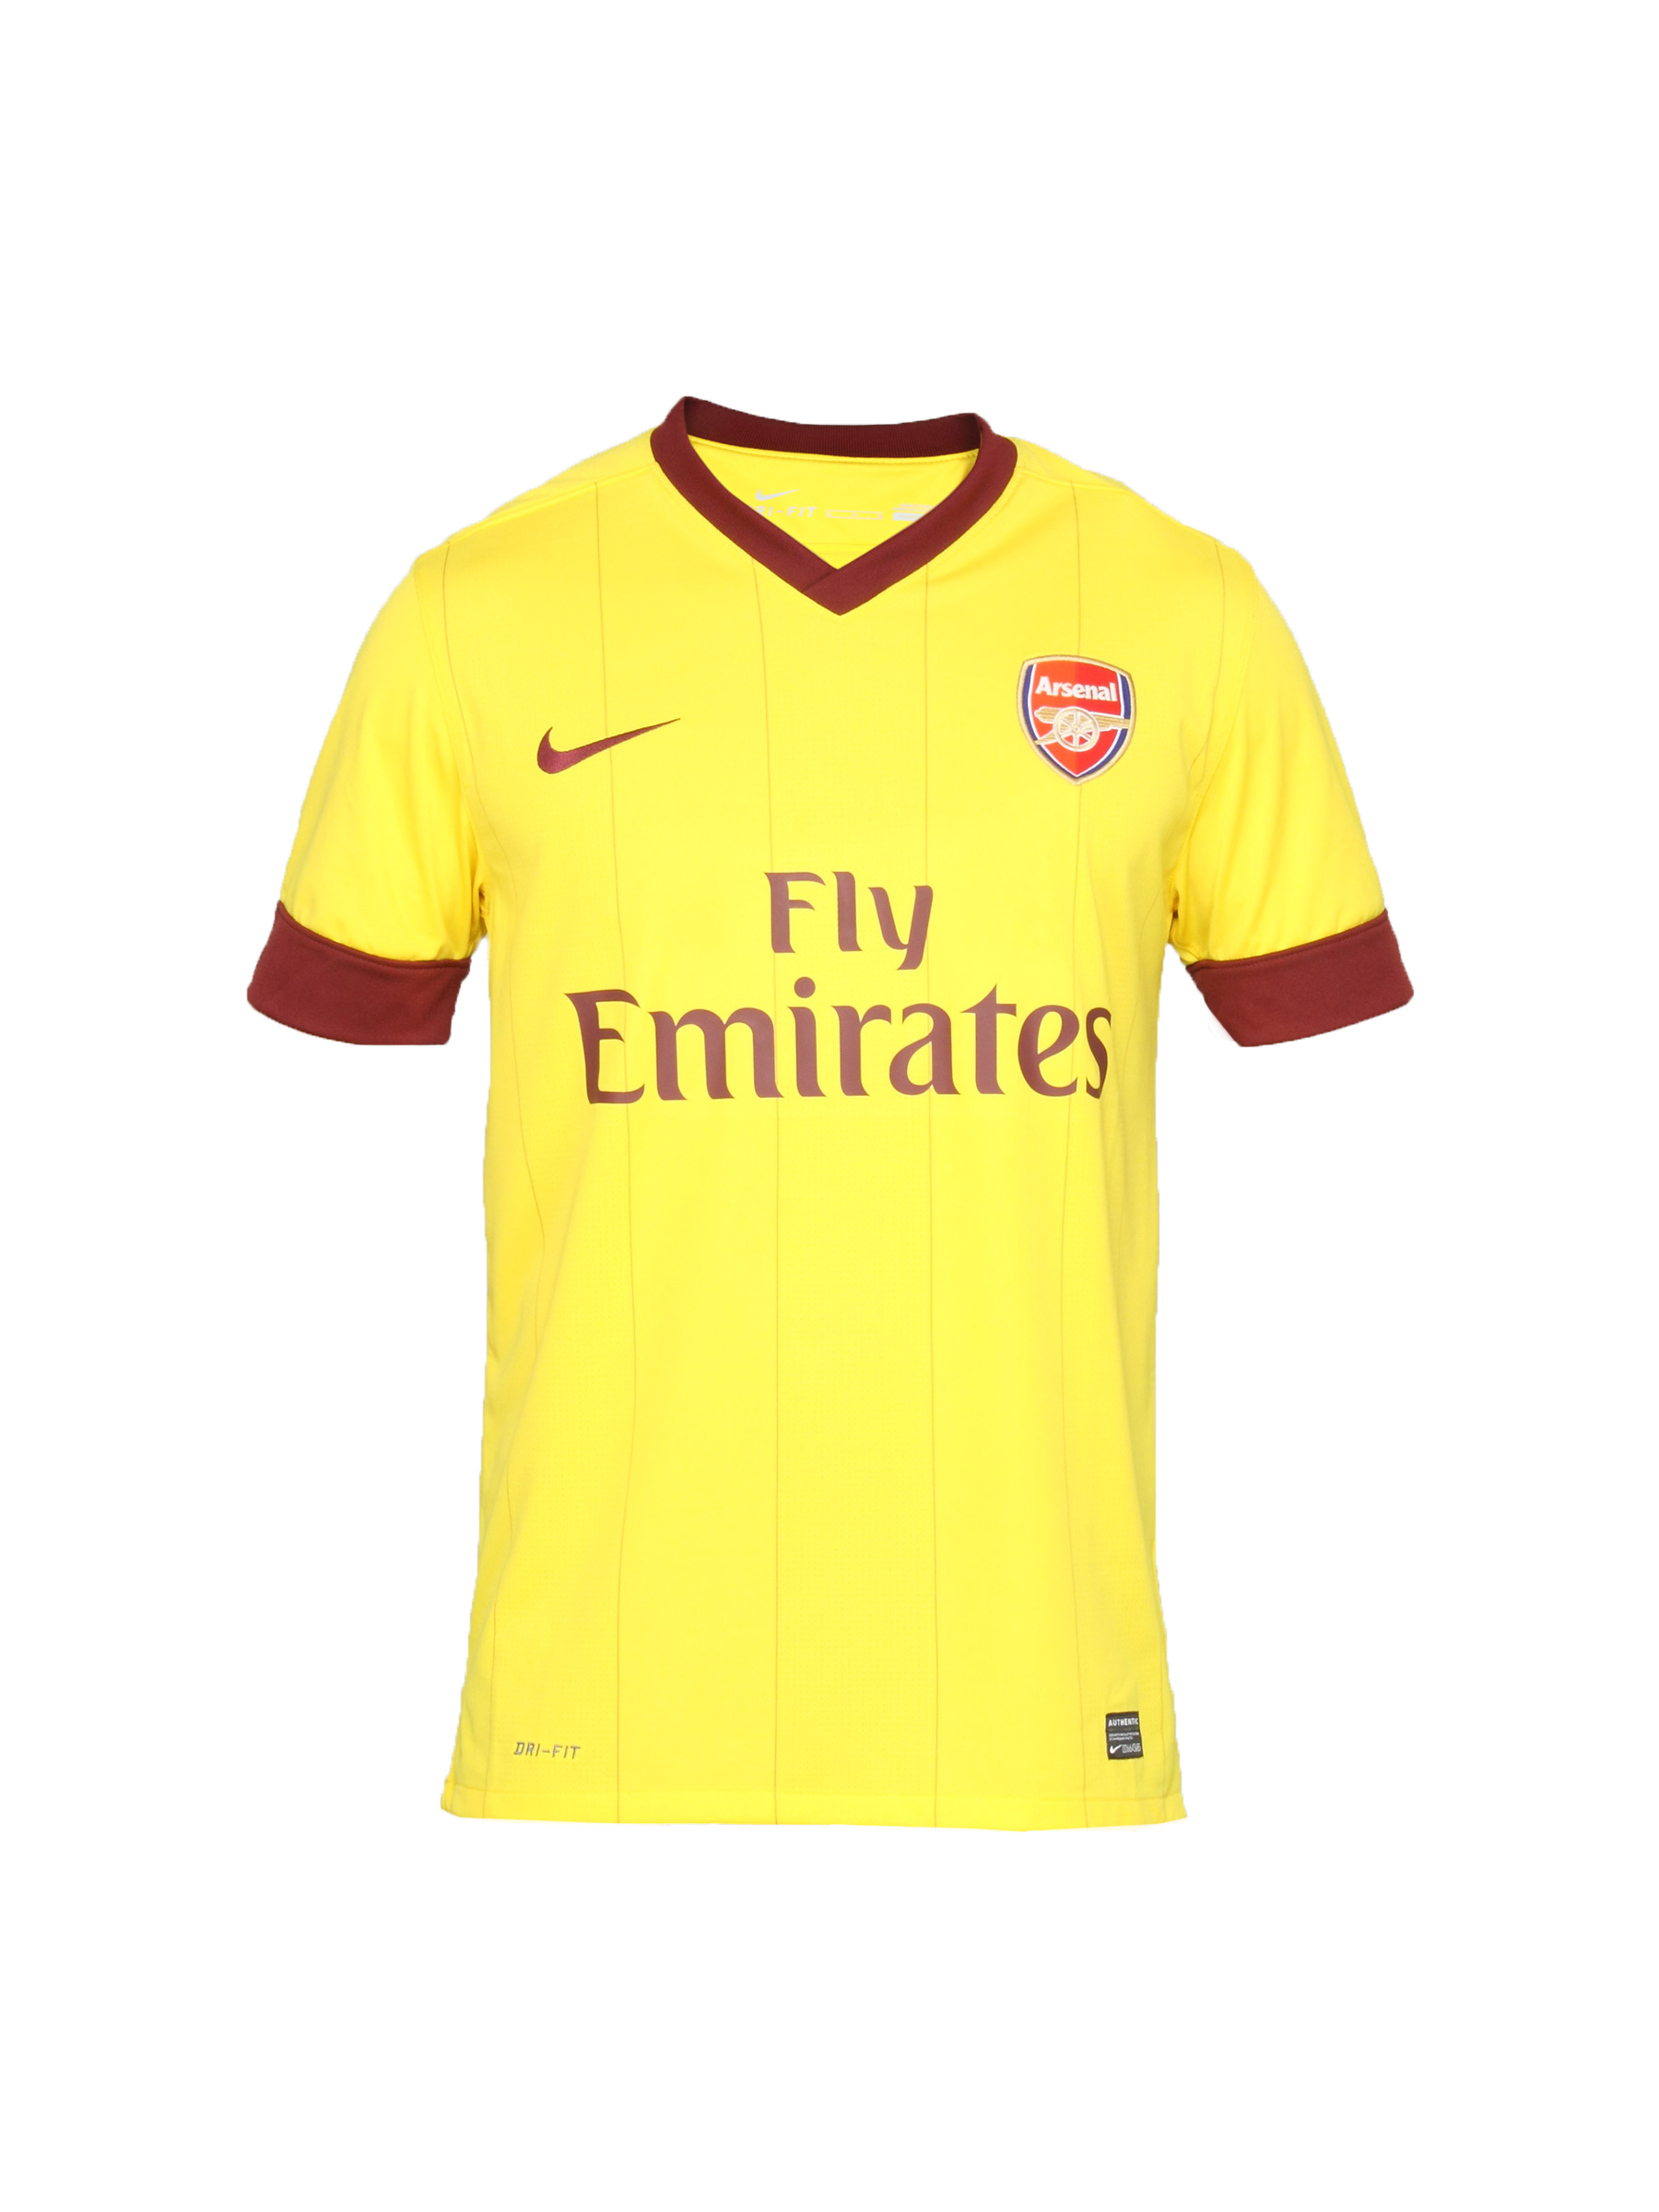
Nike Men Arsenal Yellow Jersey
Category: Apparel / Topwear / Tshirts
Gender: Men
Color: Yellow
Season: Summer 2011
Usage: Sports